Get the Grift

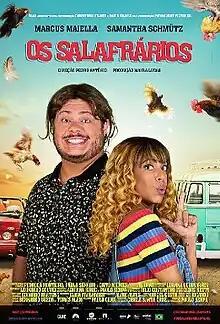
Promotional release poster

Get the Grift is a 2021 Brazilian crime comedy film directed by Pedro Antônio Paes, written by Fil Braz and starring Zeca Carvalho, Thelmo Fernandes and Caito Mainier.